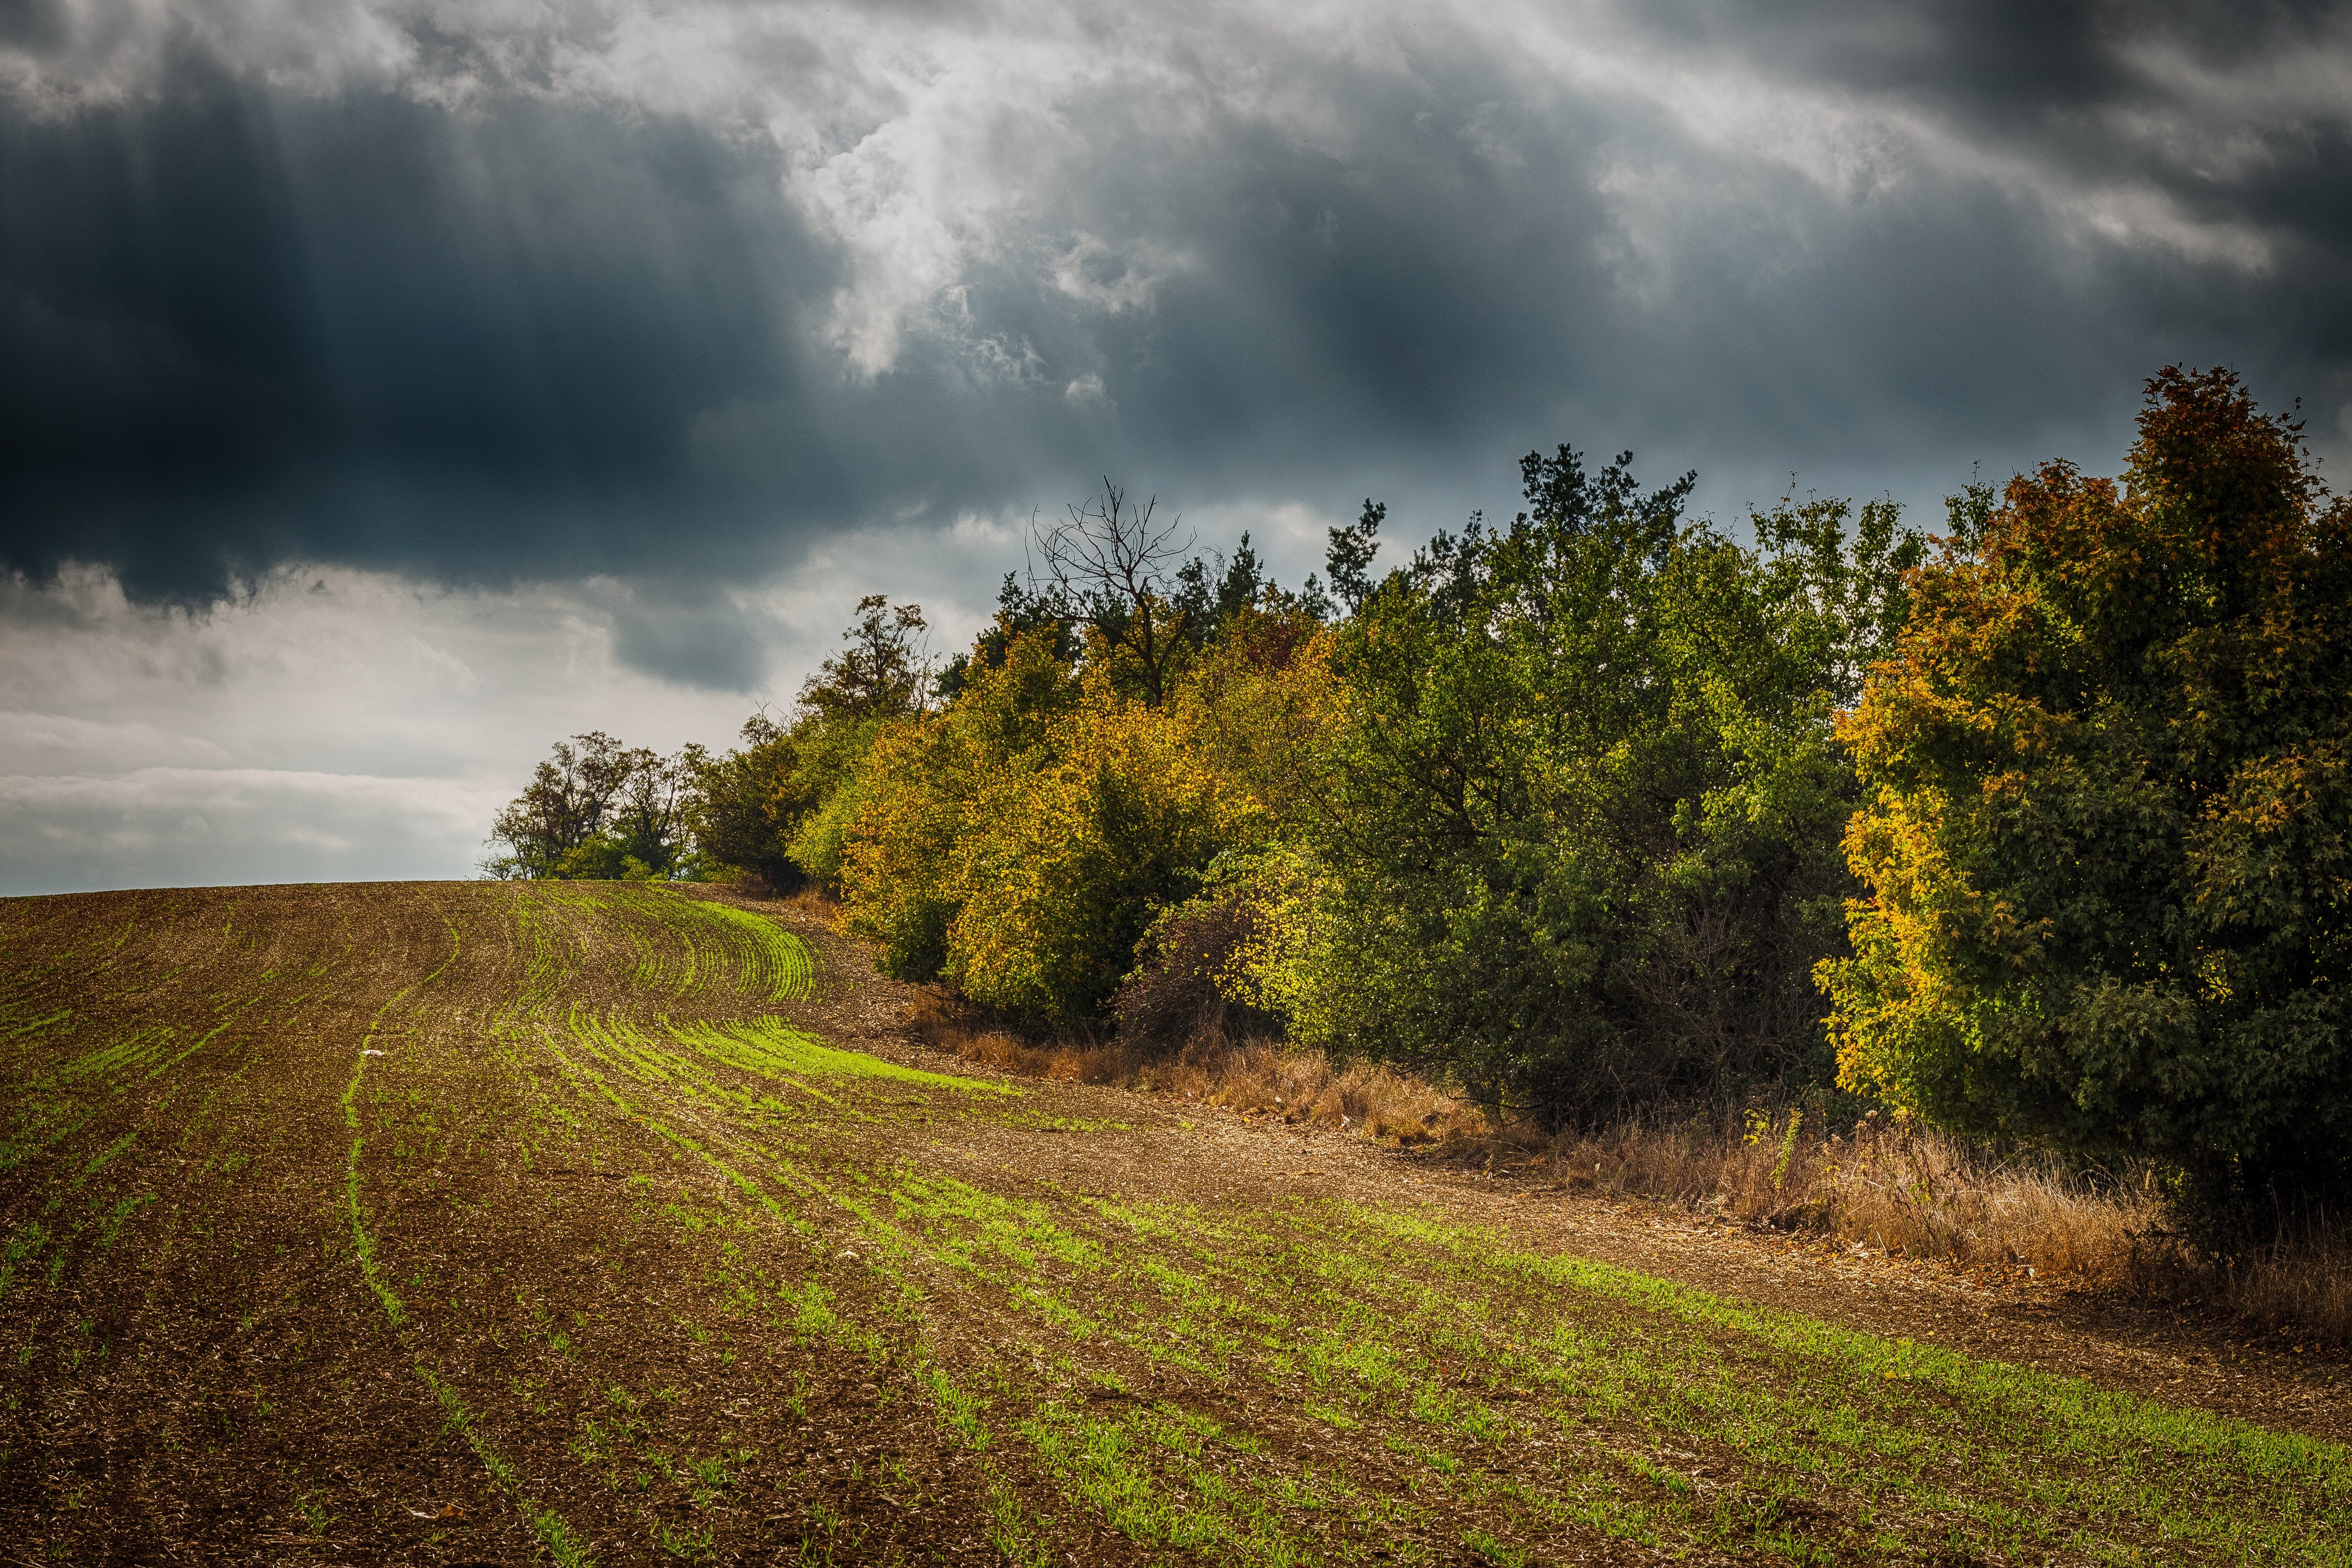
landscape, tree, nature, forest, grass, horizon, mountain, cloud, plant, sky, mist, field, meadow, prairie, sunlight, morning, leaf, hill, flower, green, heaven, autumn, weather, season, trees, hdr, grassland, woodland, habitat, rural area, meteorological phenomenon, natural environment, atmospheric phenomenon, woody plant